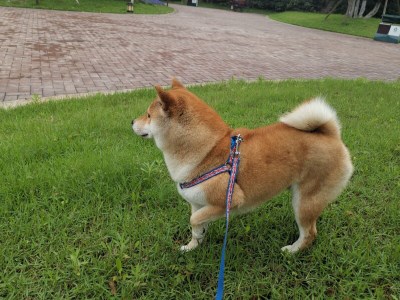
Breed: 1043-n000001-Shiba_Dog